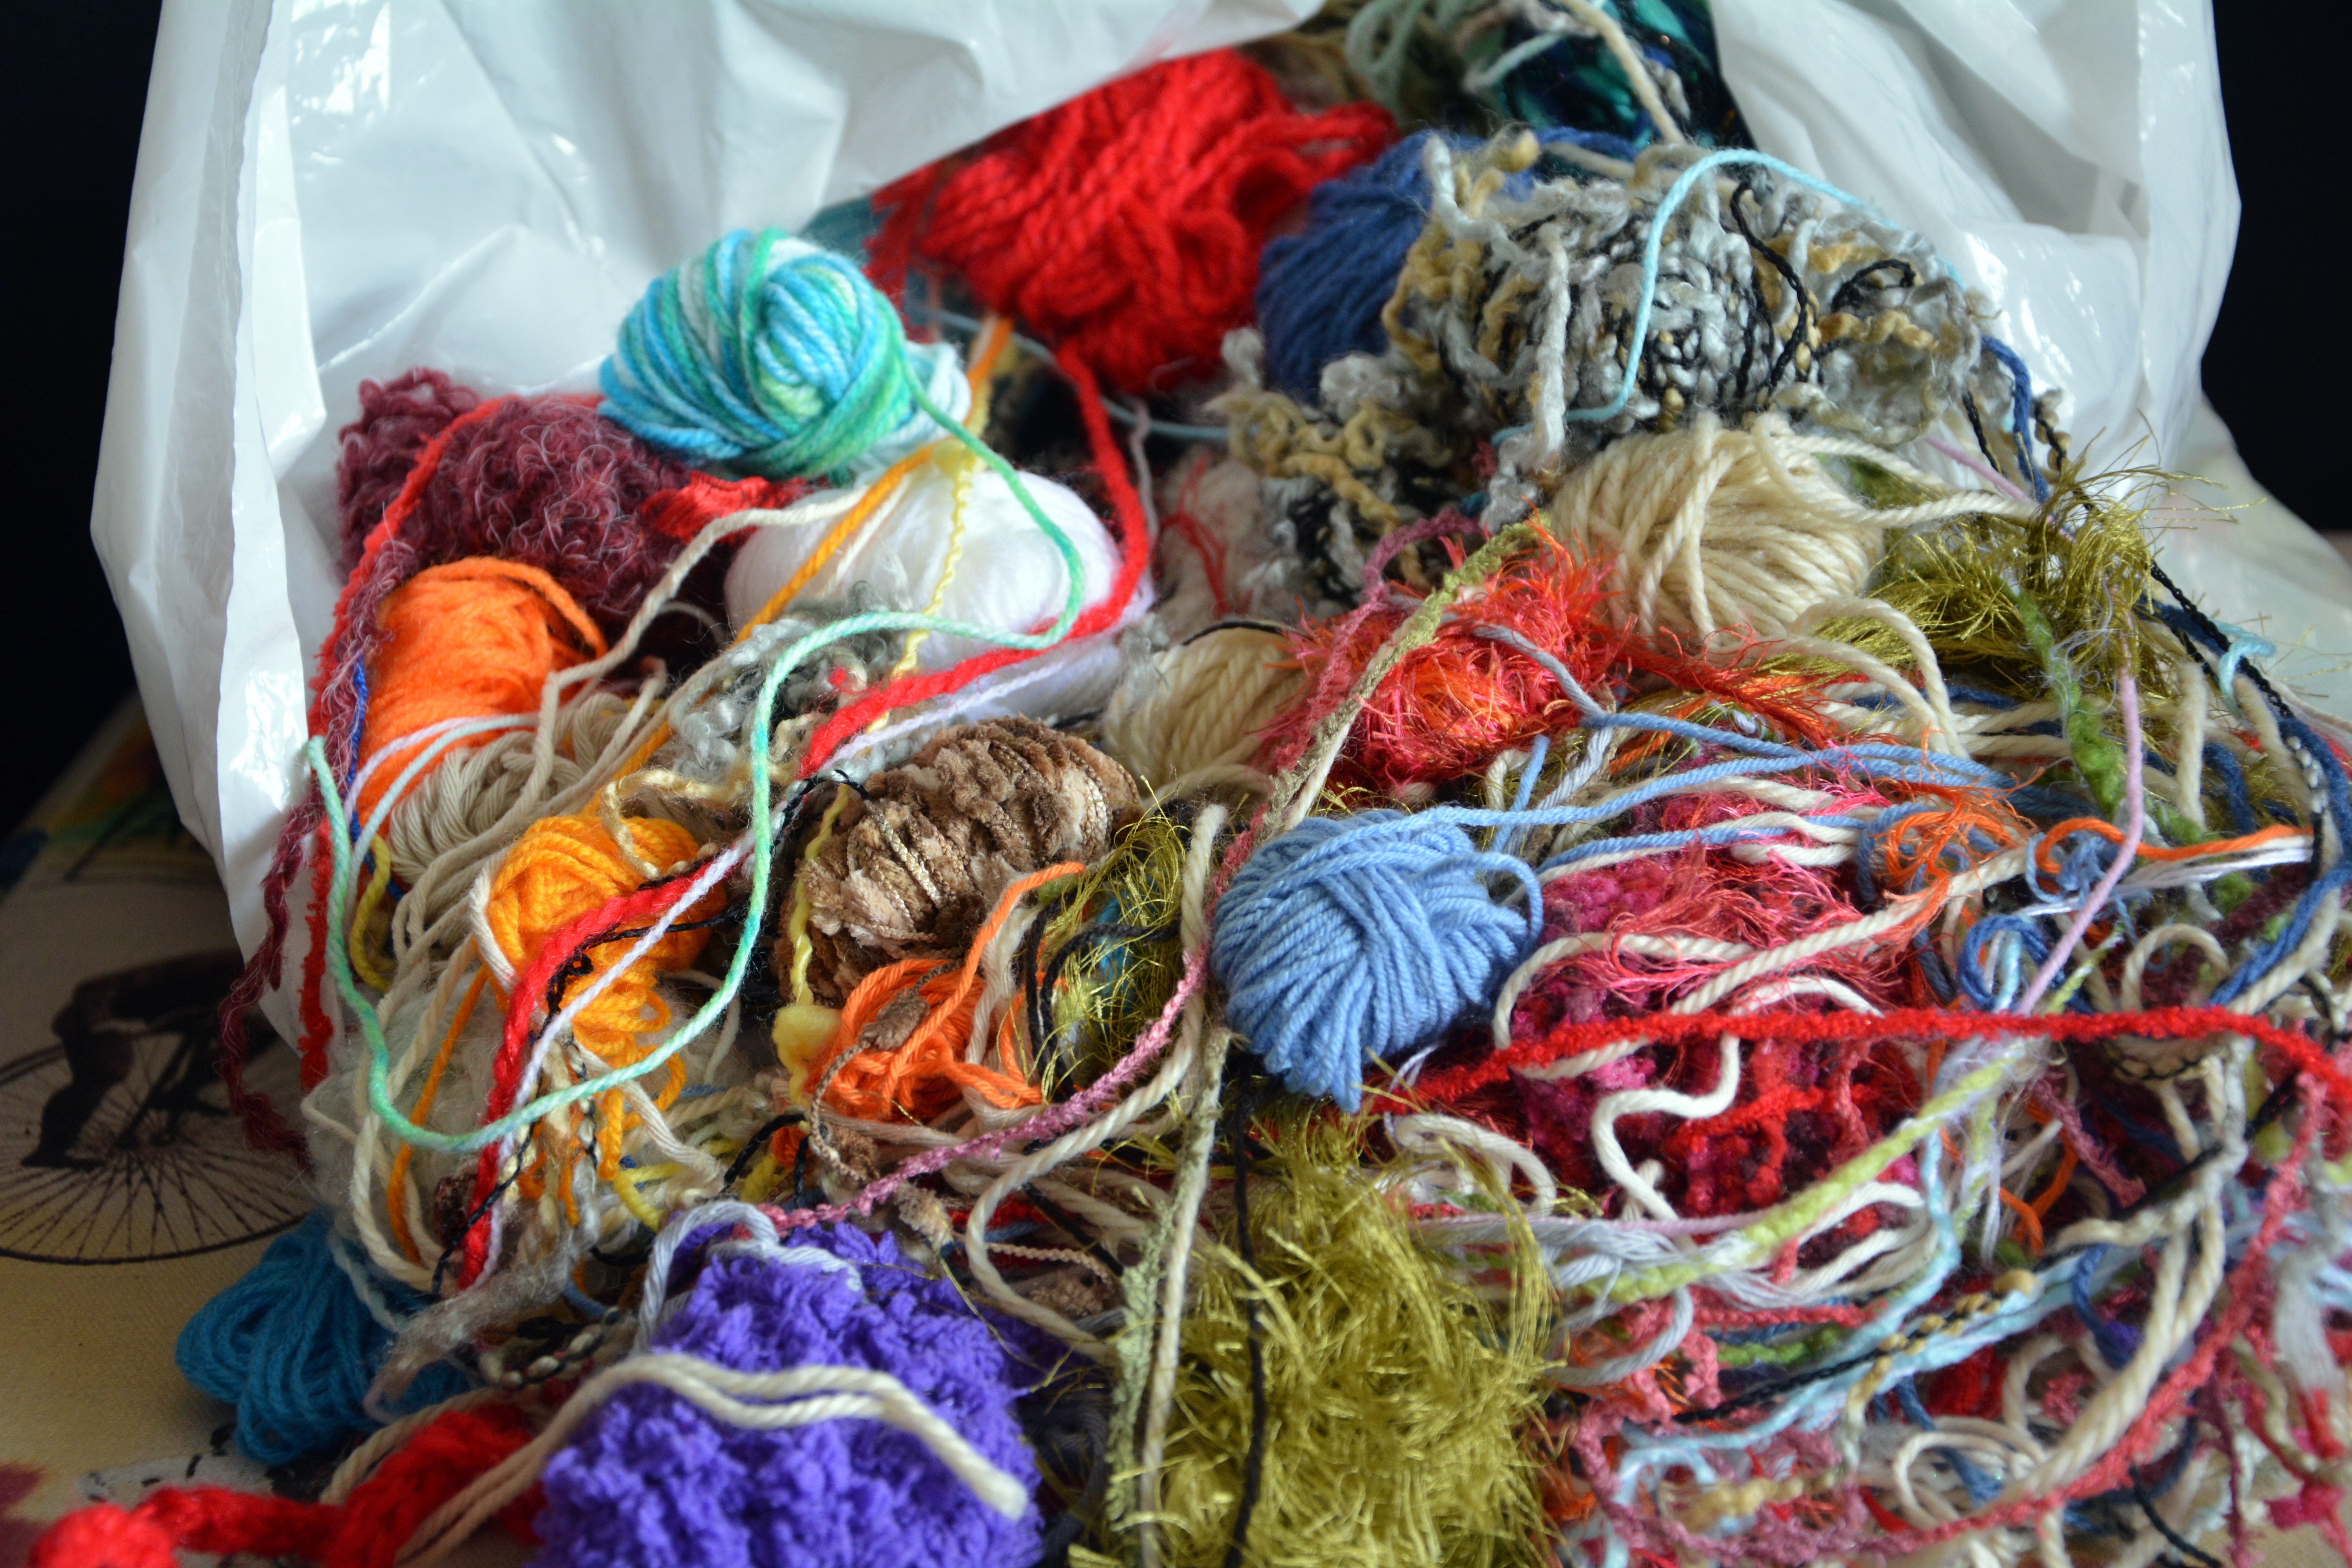
winter, color, thread, knitting, textile, art, wool tangled